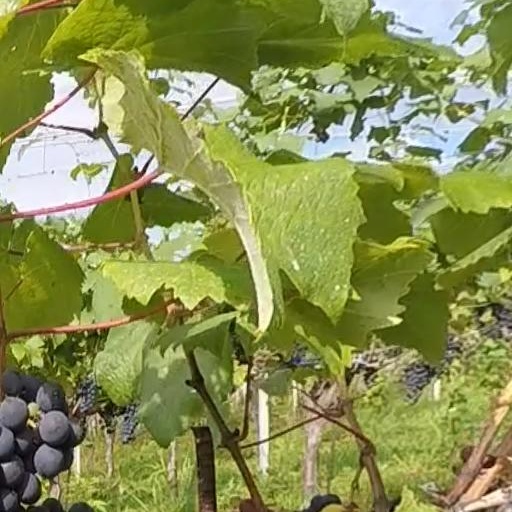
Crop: grape